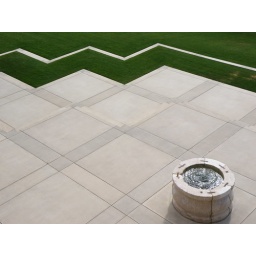
loved the way the lines in the grass worked with the shape of this fountain.to be found at the mission hill winery in Kelowna